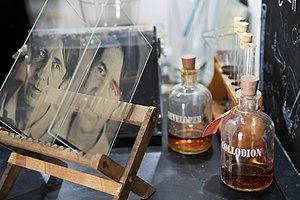
les deux ambrotypes au collodion humide du comédien Thierry Samitier sèchent sur un égouttoir en bois
Le collodion humide est un procédé photographique attribué à l'Anglais Frederick Scott Archer en 1851. En fait, le procédé était déjà connu dès le 1ᵉʳ juin 1850, date de la première publication du Traité pratique de photographie sur papier et sur verre par le Français Gustave Le Gray. Celui-ci fut le premier à remplacer l'albumine par le collodion pour fixer l'émulsion sur le verre, mais pour des raisons évidentes de commodité technique, il négligea son invention et concentra ses recherches sur l'amélioration des négatifs papier, moins sensibles mais qui donnaient un rendu plus artistique.